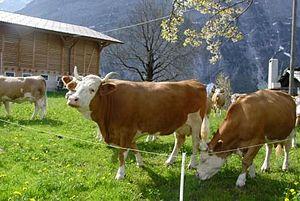
La Fleckvieh est une race bovine allemande.
Cette liste comprend les races issues de l'espèce Bos taurus. Il s'agit donc de races des sous-espèces Bos taurus taurus et Bos taurus indicus.